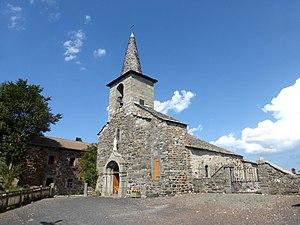
L'église de Champclause, au Bourg. Champclause (Haute-Loire) Août 2017
Champclause est une commune française située dans le département de la Haute-Loire en région Auvergne-Rhône-Alpes.